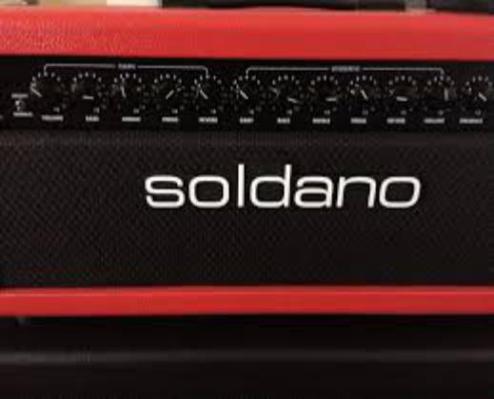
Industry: Electronic